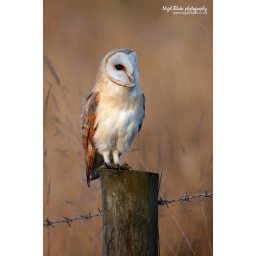
Barn Owl Tyto alba perched on a wooden fence post in pre dawn light  _26K3847